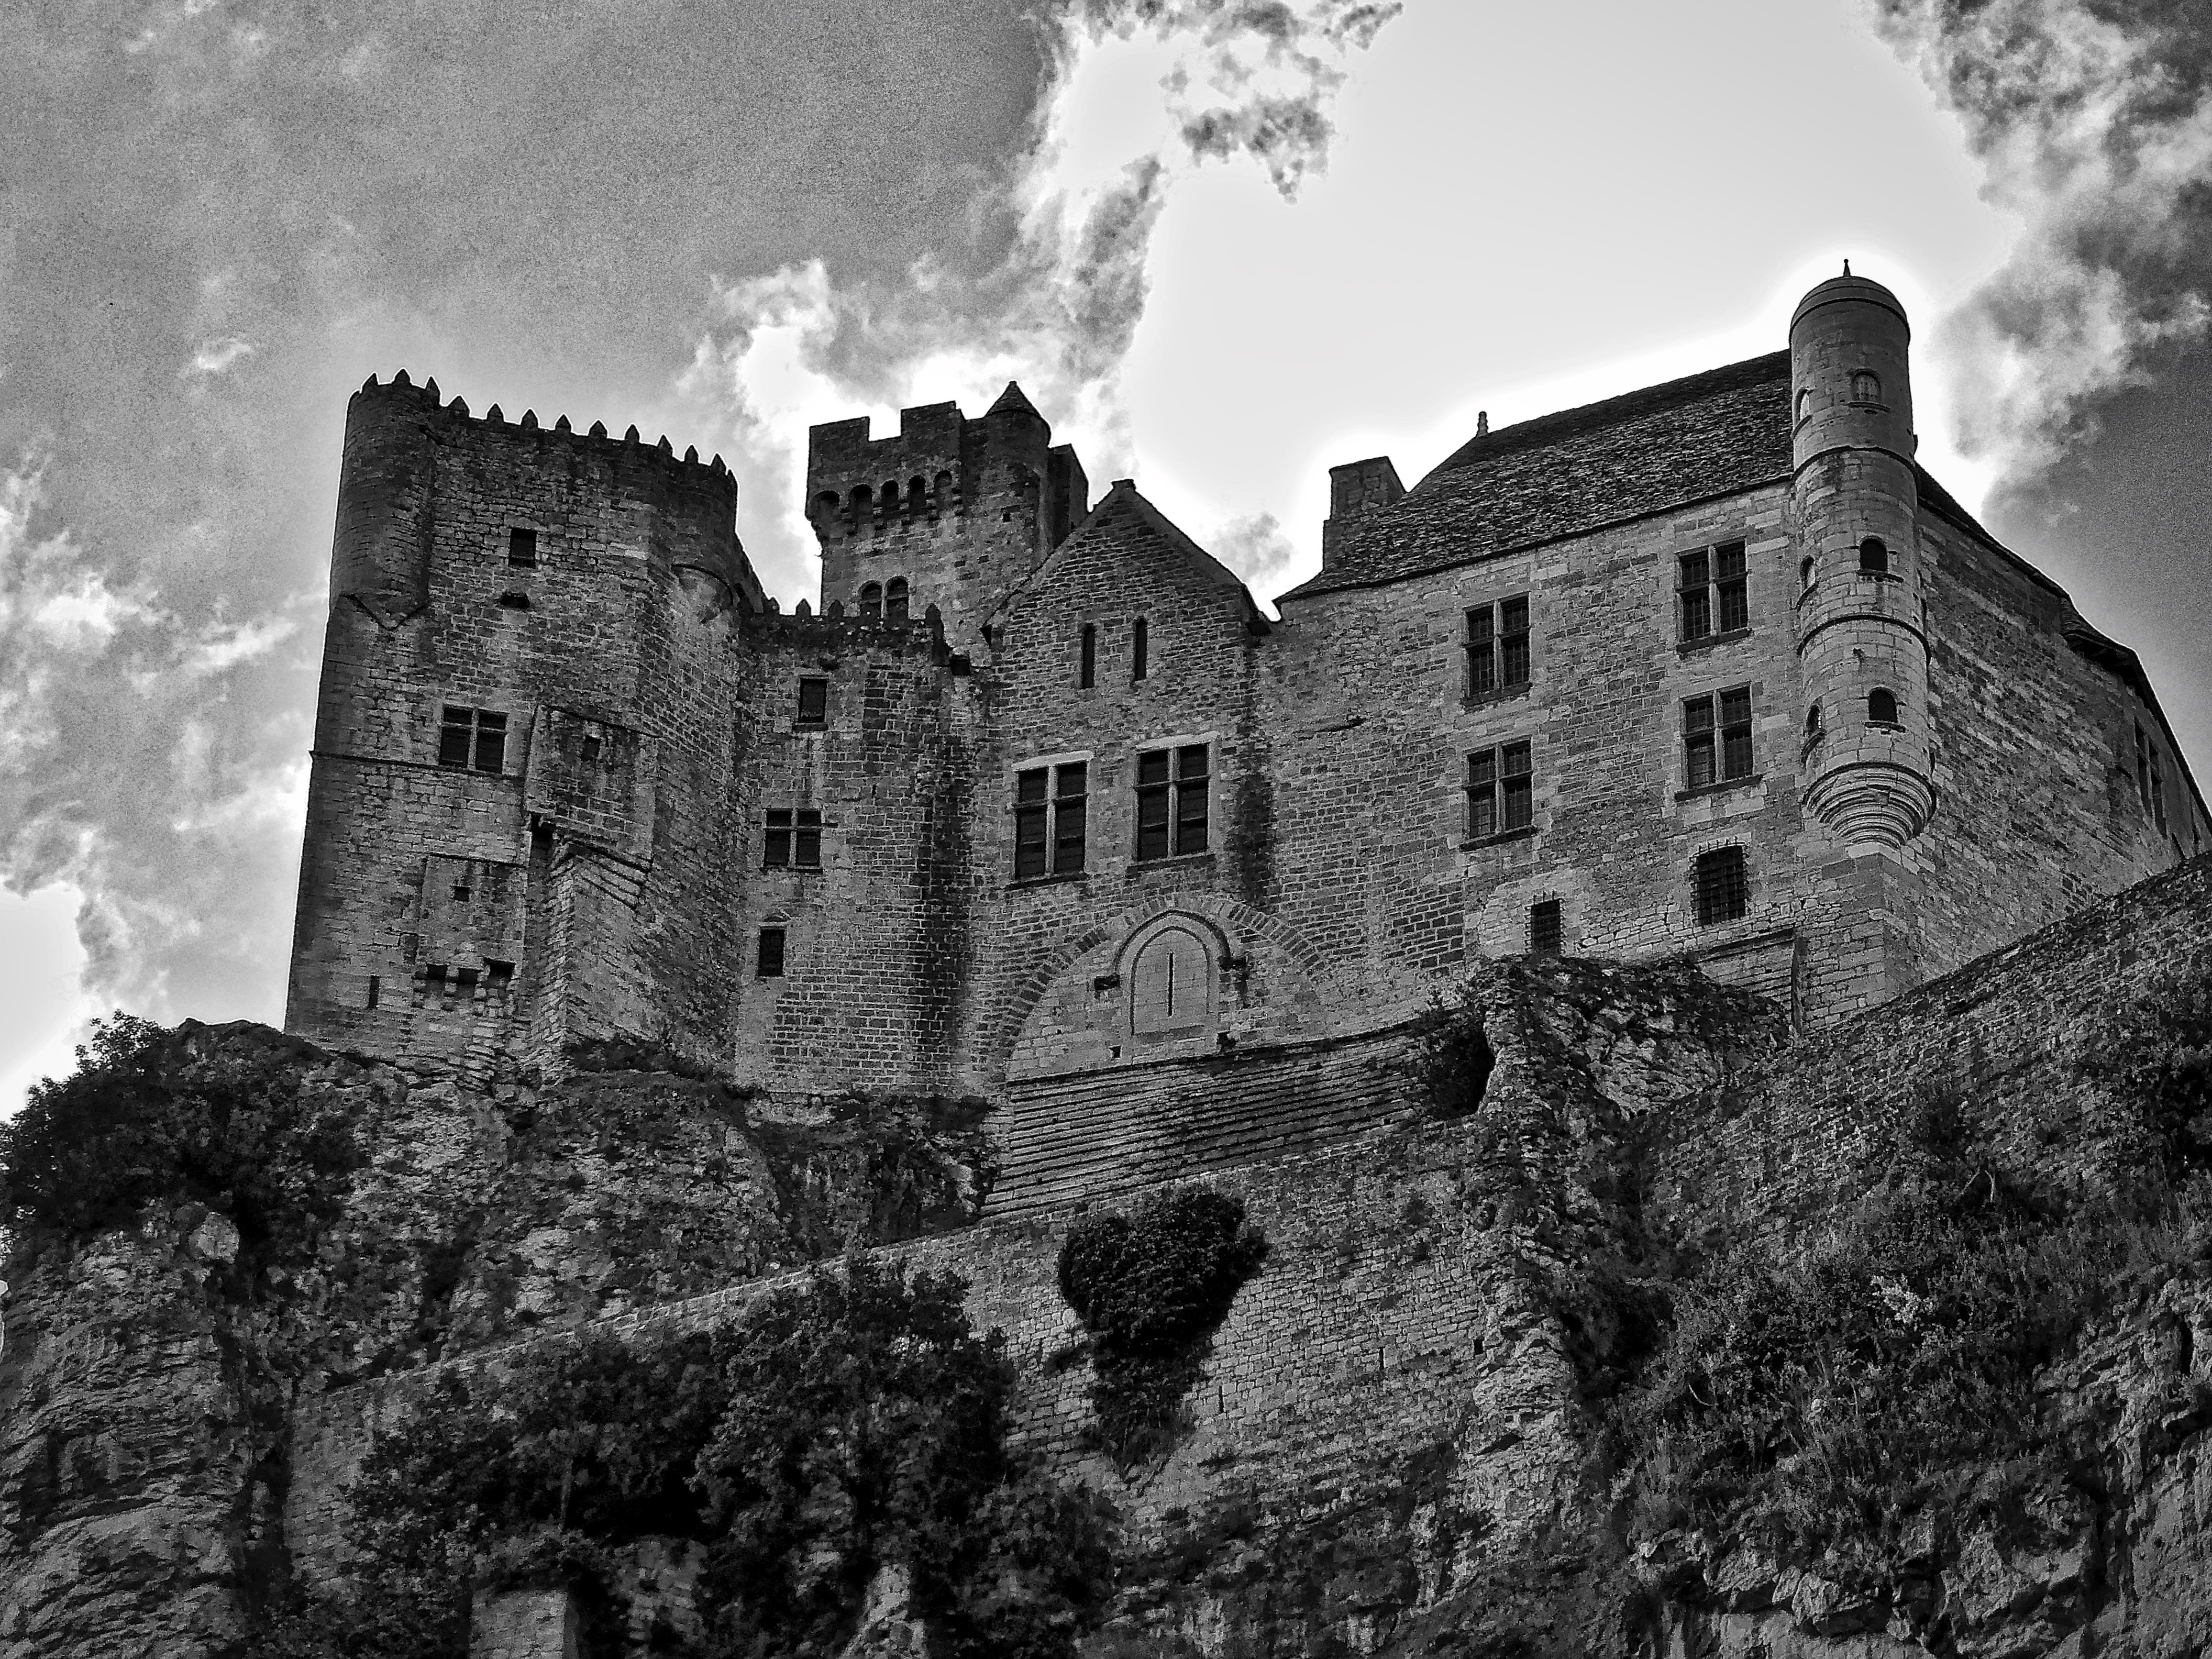
black and white, architecture, house, building, chateau, wall, hillside, castle, fortification, black, monochrome, fortress, ruins, history, defense, monochrome photography